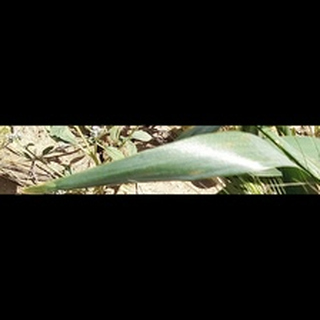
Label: healthy_wheat